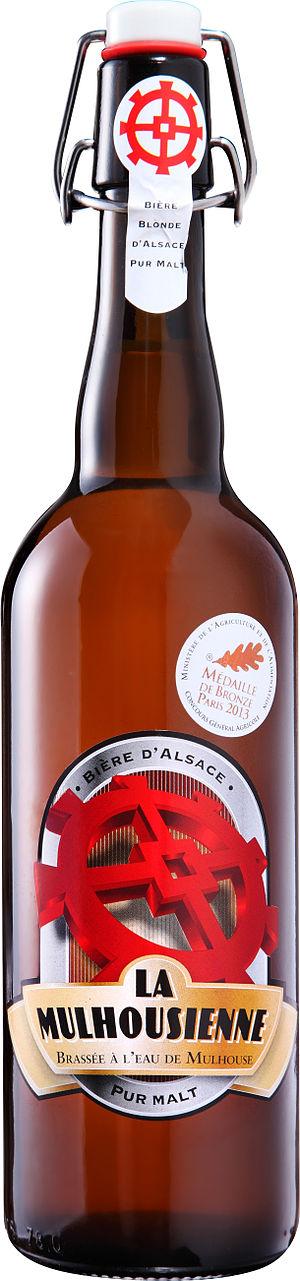
La mulhousienne brassée à l'eau de Mulhouse
Cet article présente une liste de marques de bière brassées en France.